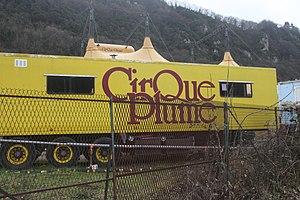
Le cirque Plume à Besançon.
Le Cirque Plume est une compagnie de cirque créée en 1984 par un groupe de musiciens, bonimenteurs et jongleurs franc-comtois.